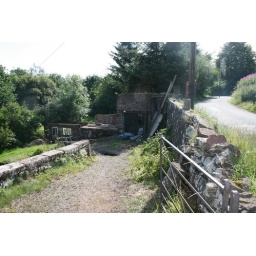
land and buildings over the road going down to the river